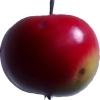
Label: Apple 11